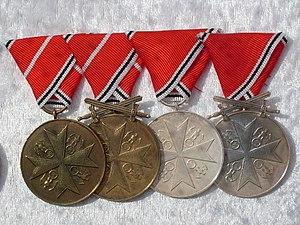
L’ordre de l’Aigle allemand est une distinction du Troisième Reich, principalement décernée aux diplomates étrangers. L’Ordre a été institué le 1ᵉʳ mai 1937 par Adolf Hitler.